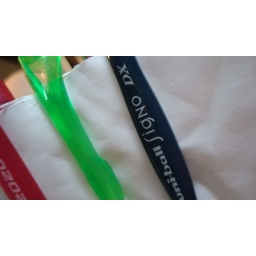
uniball signo dx in blue black, uniball propus window highlighter, pilot 2020 shaker